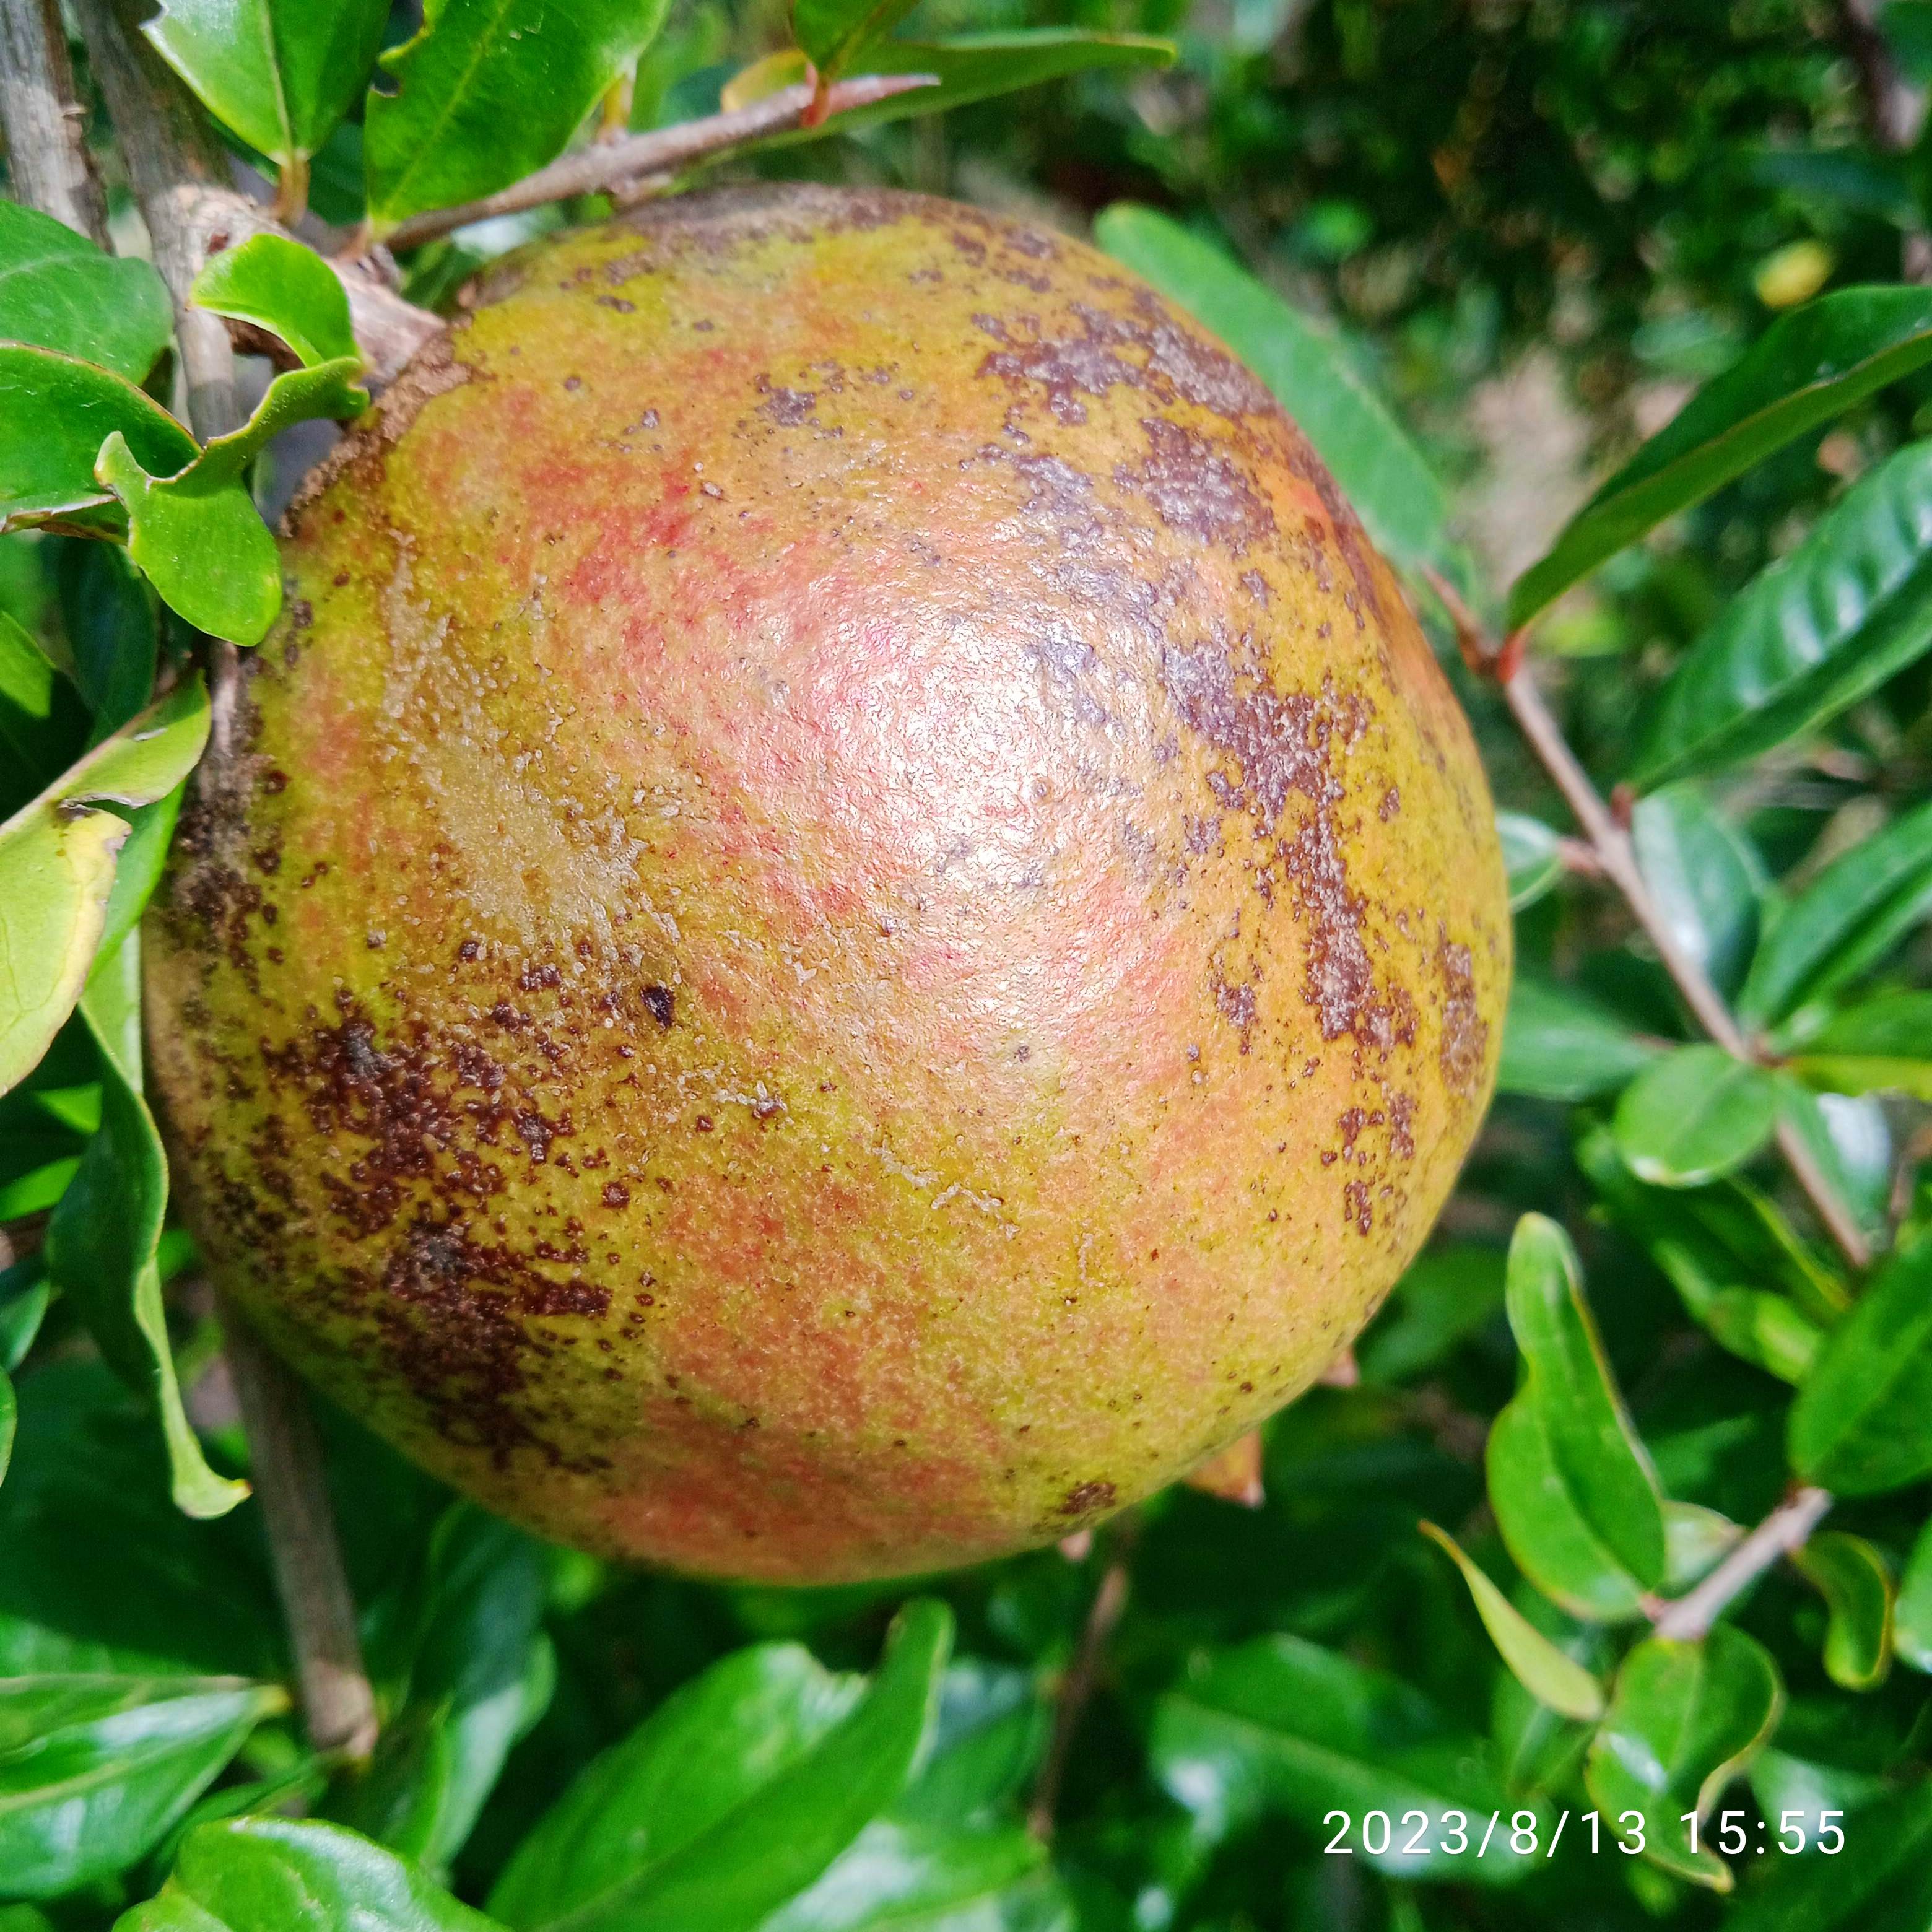
Label: Cercospora